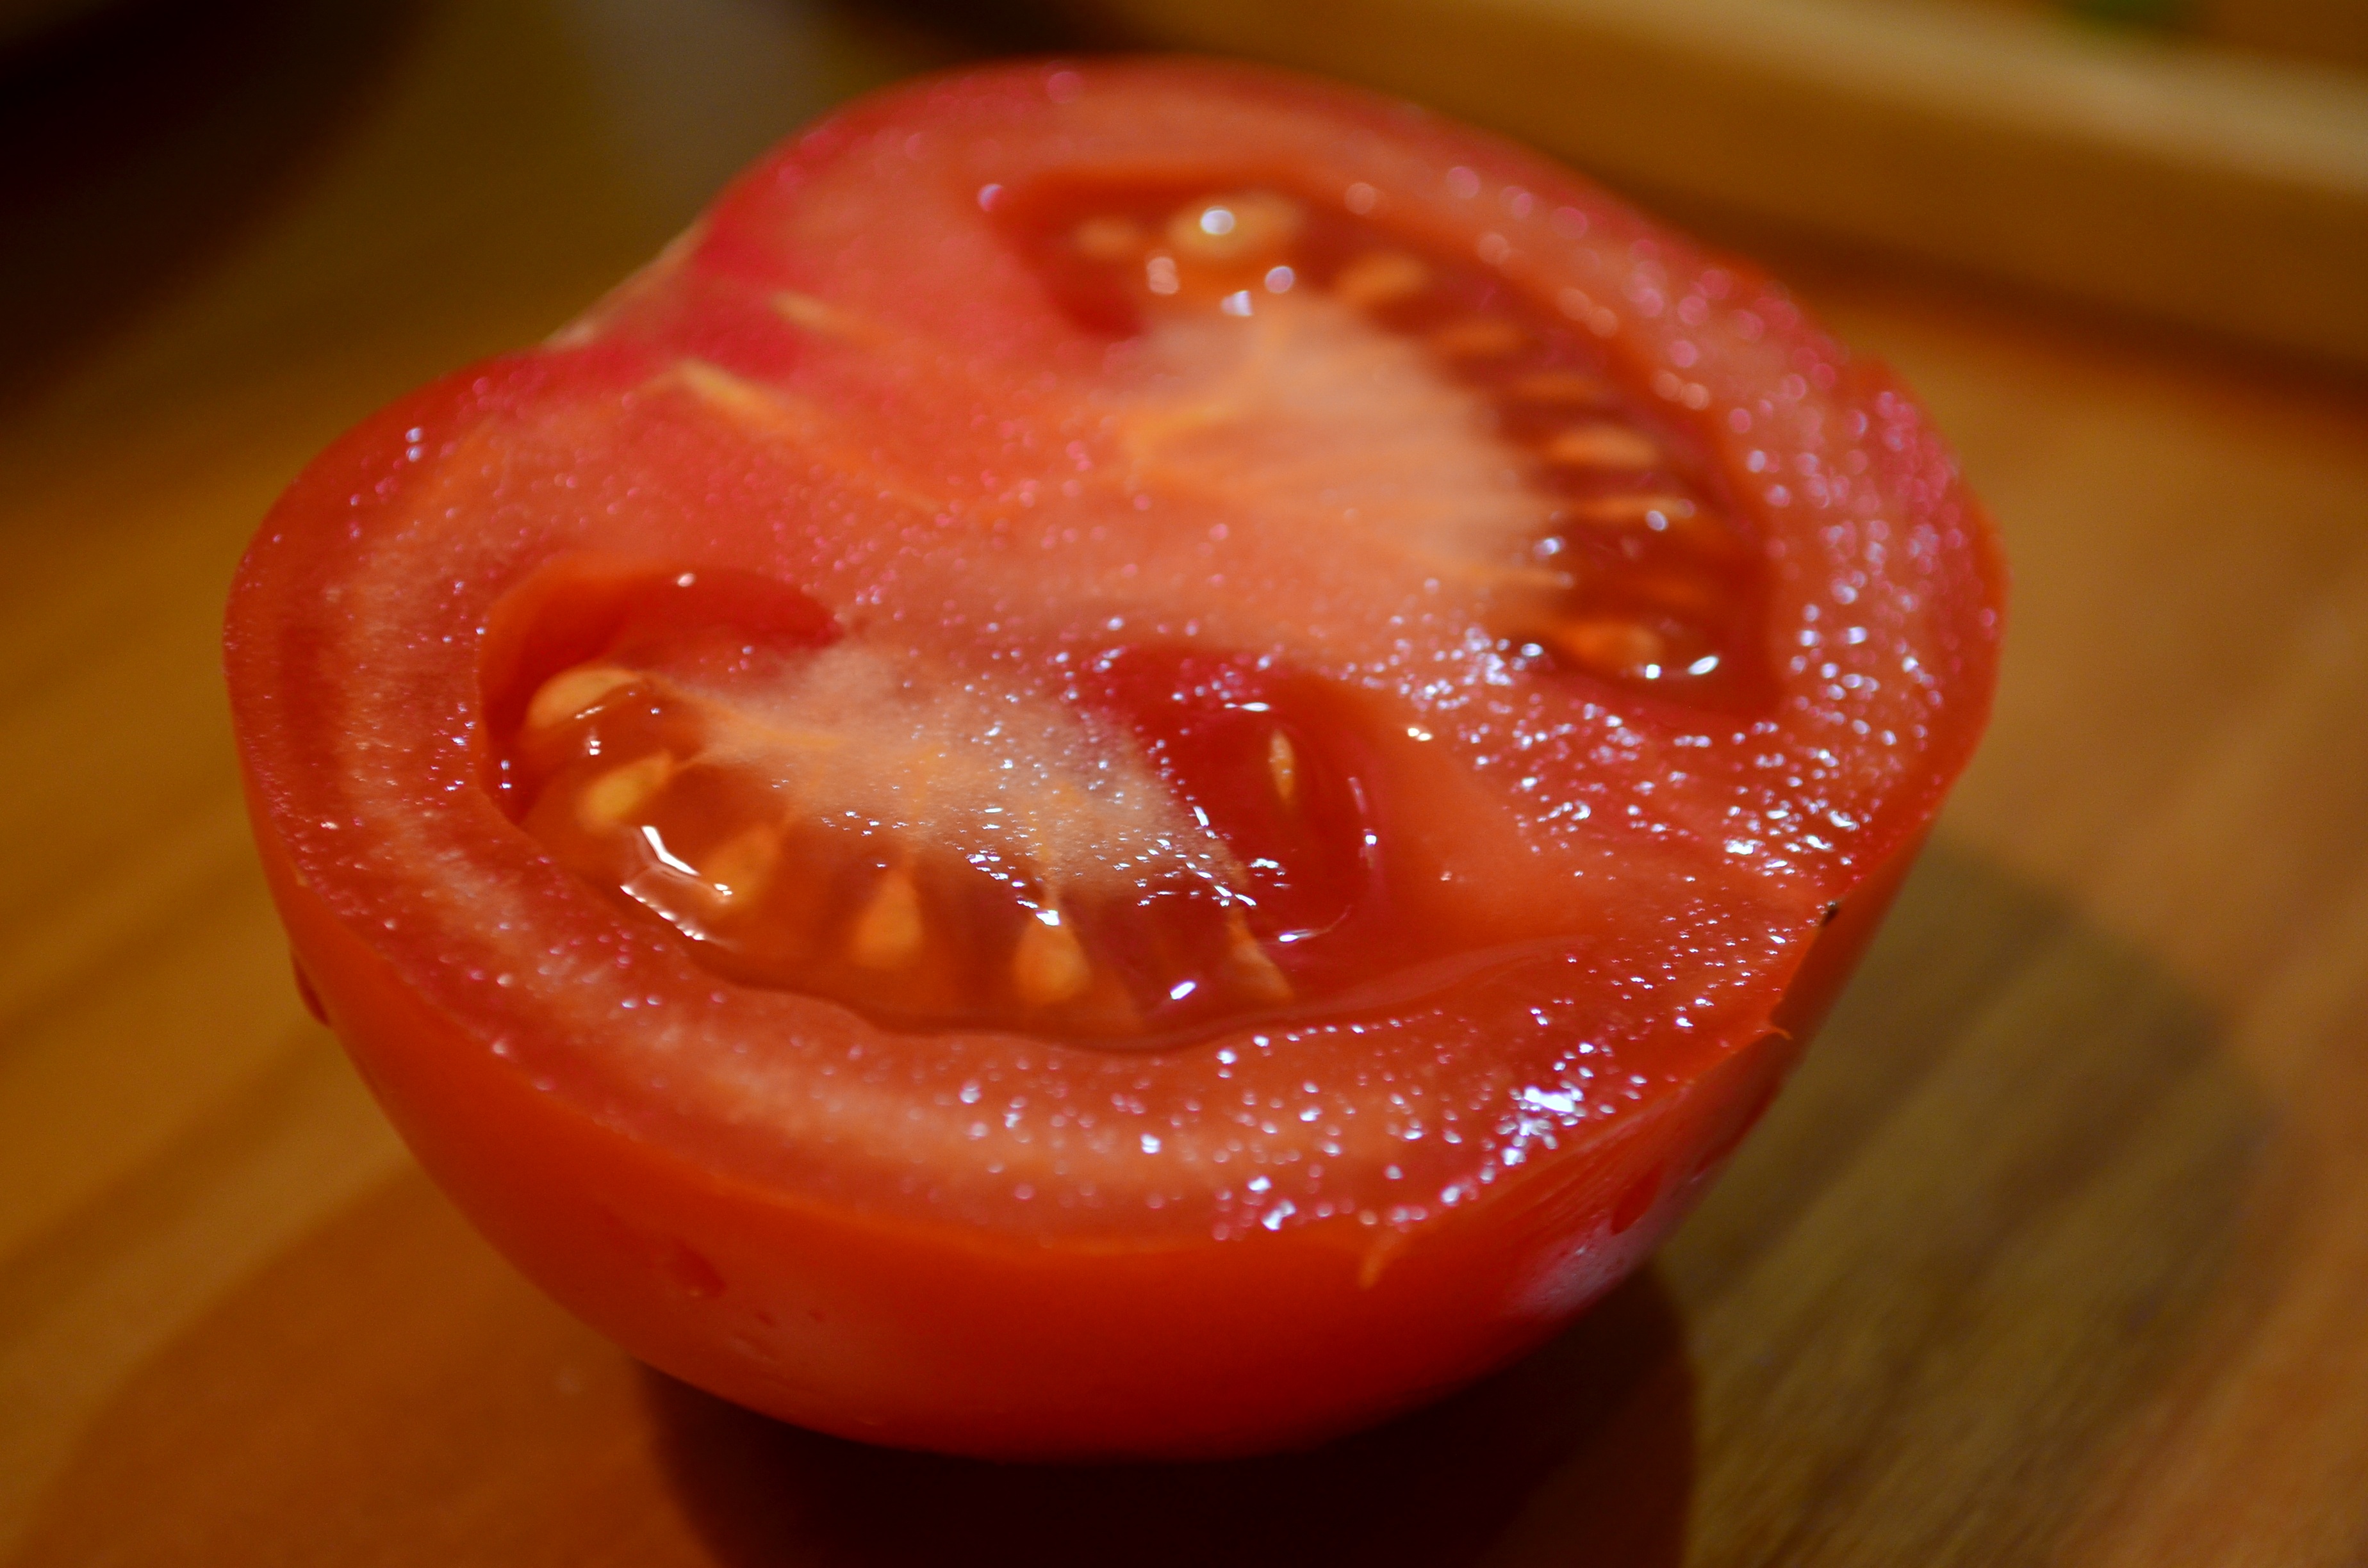
plant, fruit, food, red, produce, vegetable, macro, colorful, tomato, use, vegetables, peppers, harvesting, sliced, taste, macro photography, vegetarianism, flowering plant, useful, tomatoes close up, land plant, potato and tomato genus, bell peppers and chili peppers